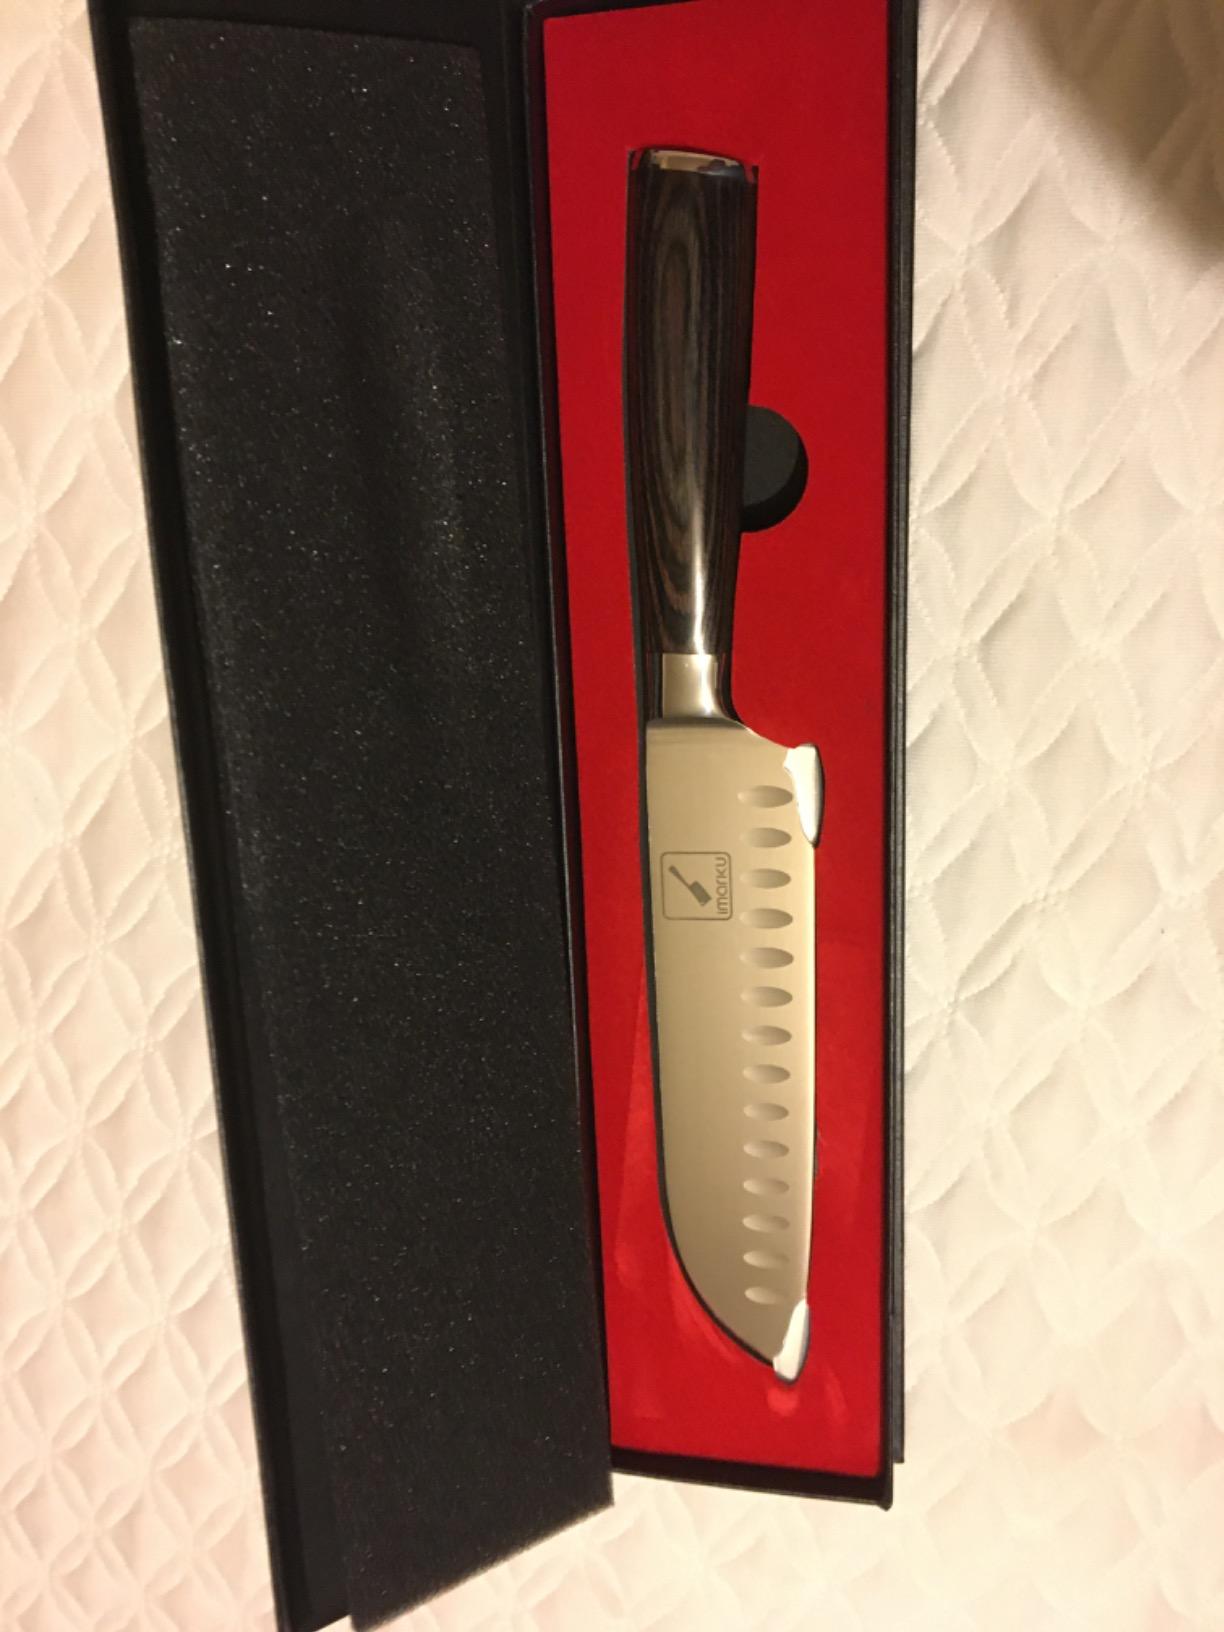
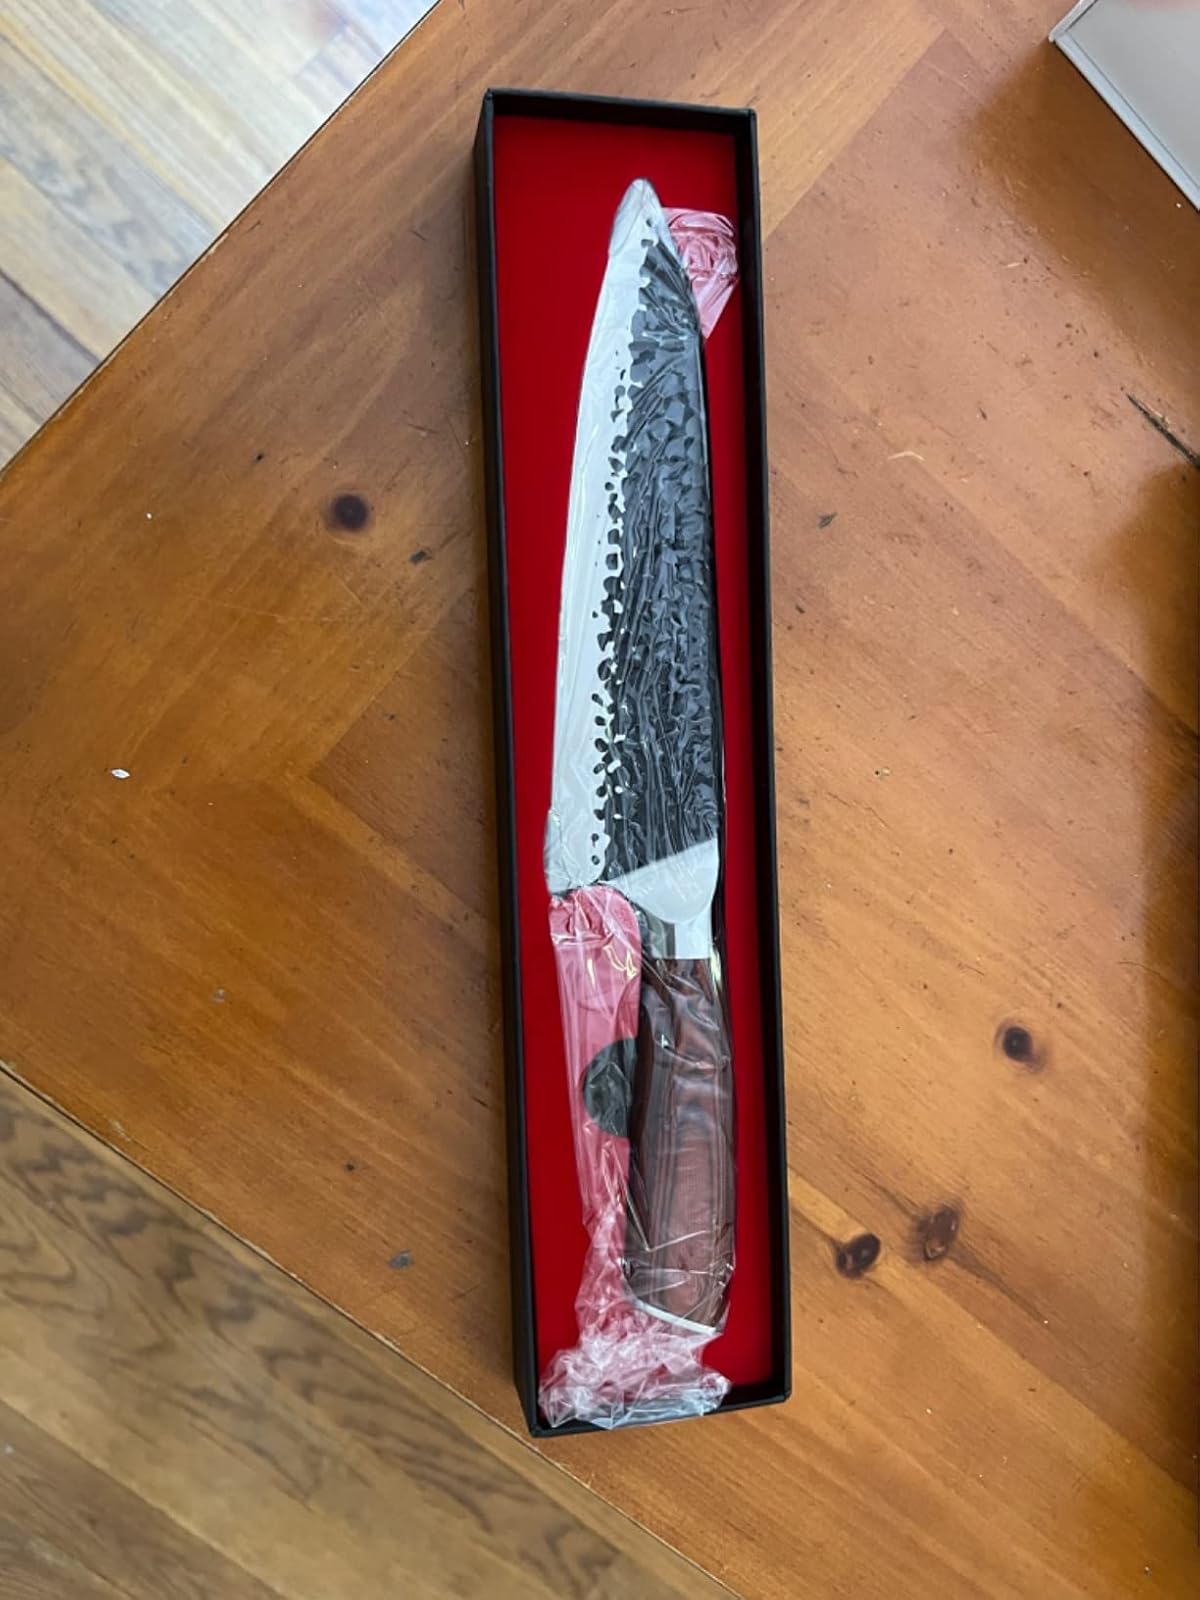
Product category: items_knife
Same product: no